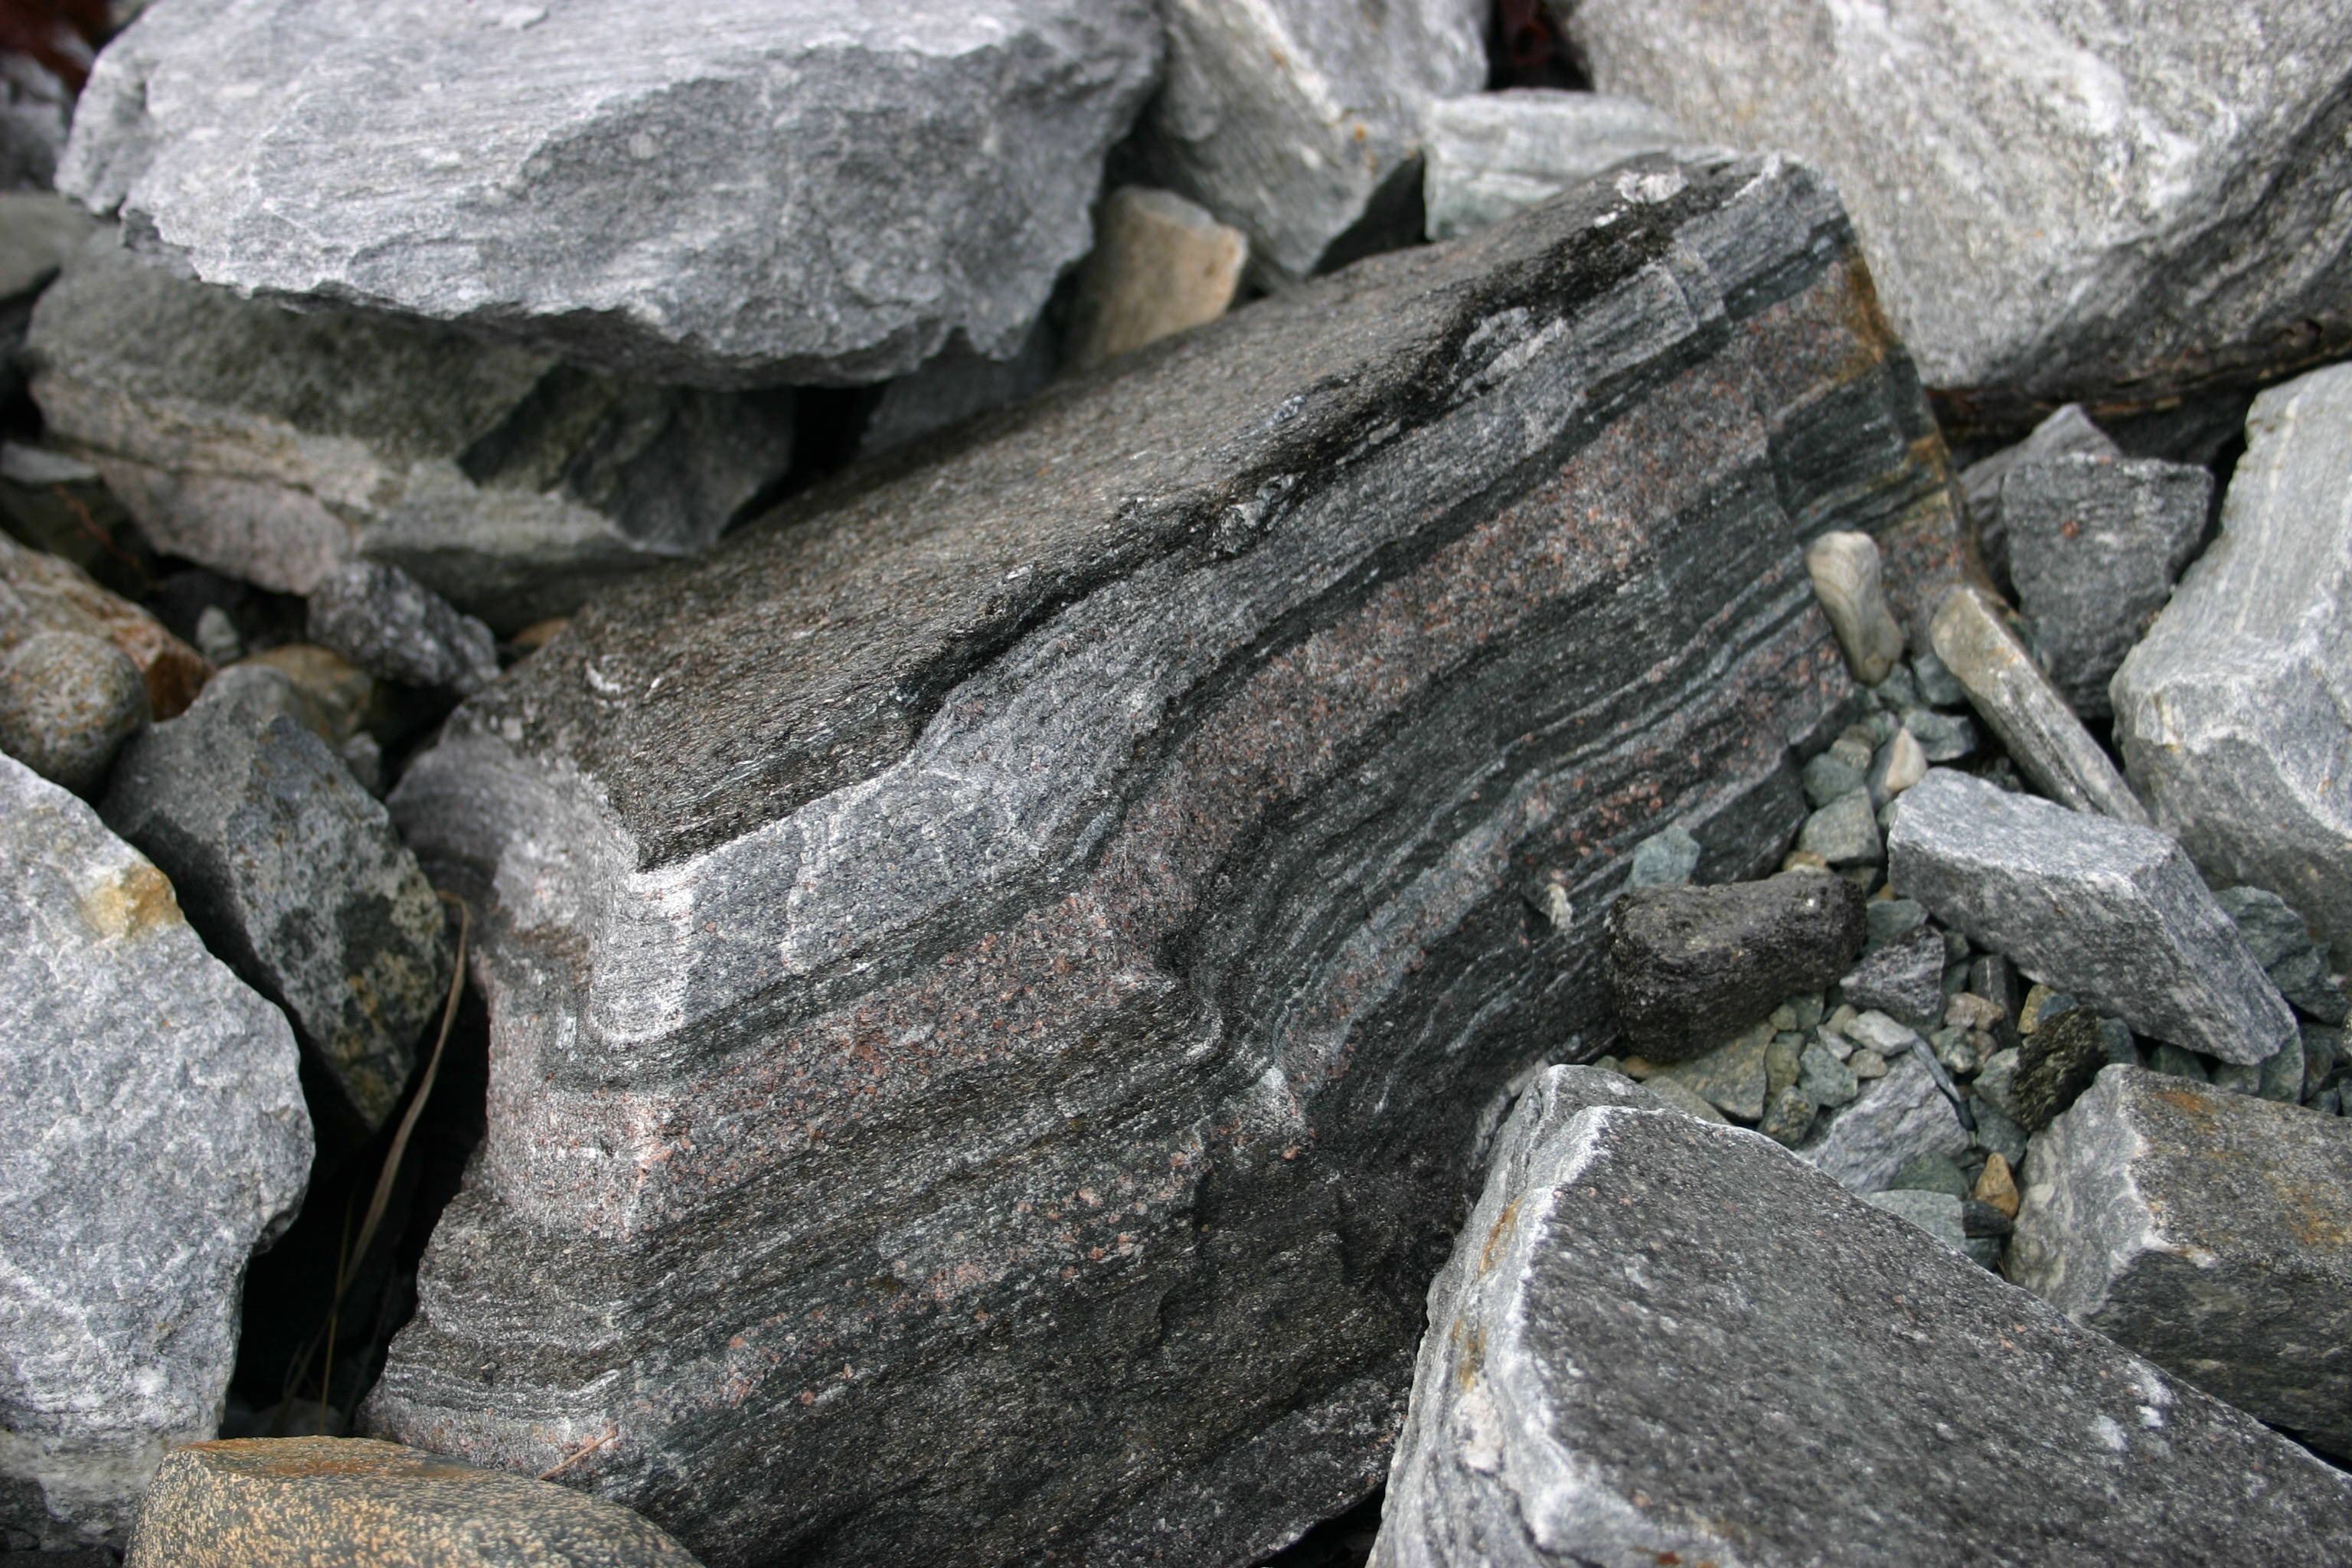
outdoor, rock, wood, ground, cobblestone, travel, formation, pile, tranquil, balance, natural, pebble, gray, rough, stone wall, material, zen, erosion, surface, rocks, outdoors, stones, rubble, relaxation, geology, outcrop, gravel, boulder, geological, hard, granite, backdrop, heap, harmony, mineral, bedrock, stonewall, igneous rock